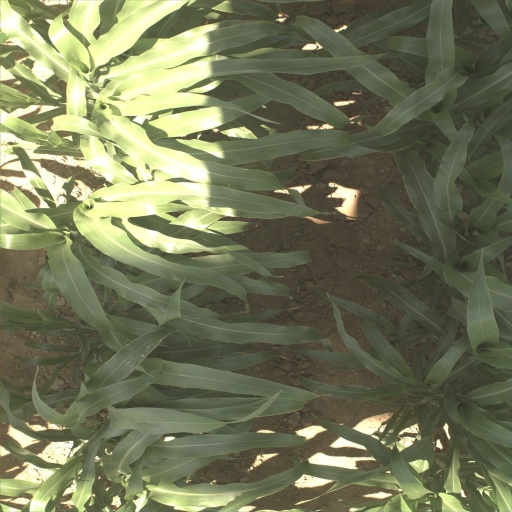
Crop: sorghum